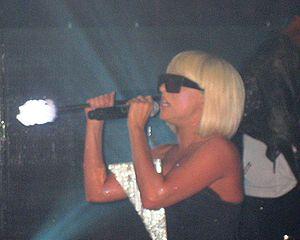
LoveGame est une chanson electropop de l’artiste américaine Lady Gaga, issue de son premier album, The Fame, parut en 2008. Produite par RedOne, la piste est sortie en tant que troisième single de l’album en Amérique du Nord et en Europe ainsi que quatrième en Australie, en Nouvelle-Zélande et en Suède, faisant suite à Eh, Eh. LoveGame est également sorti en tant que quatrième single au Royaume-Uni mais après Paparazzi, contrairement aux autres pays.